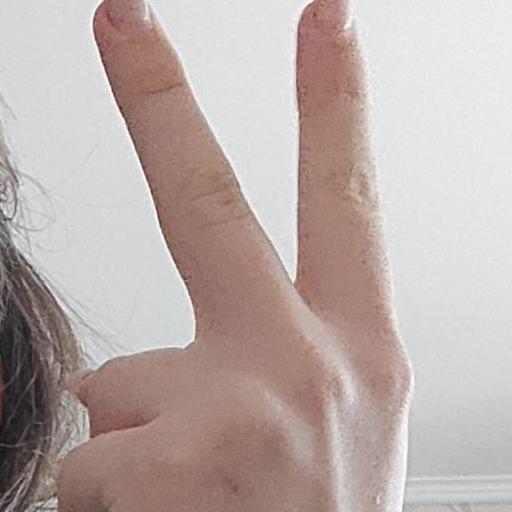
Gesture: peace_inverted